Kawhia Harbour

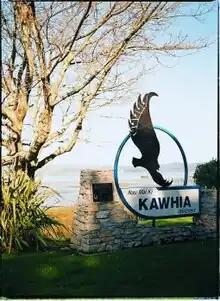
"Welcome to Kawhia" sign

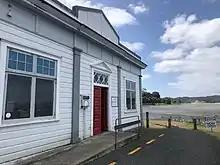
Former Kawhia County Council office in 2020, now Kāwhia Museum

Kawhia Harbour is the southernmost location where kauri trees historically grew.